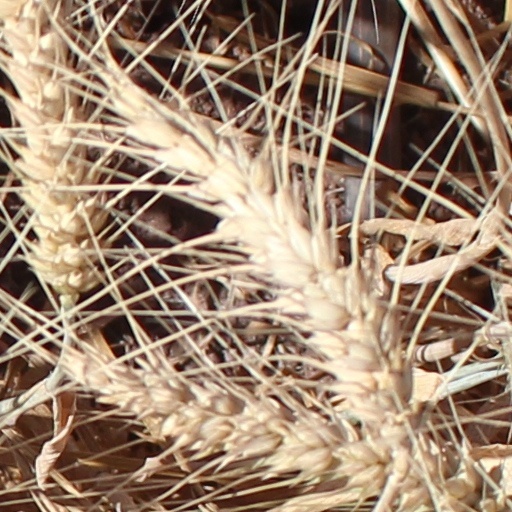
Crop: wheat